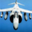
Label: airplane